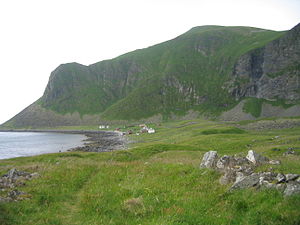
Værøy / Seværdigheder / Måstad
Måstad
Værøy er en økommune i Lofoten i Nordland fylke i Norge. De nærmeste kommuner er i nord Moskenes og i sydvest Røst.